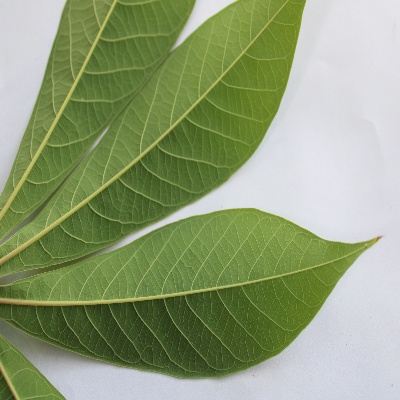
Crop: Cassava
Condition: healthy